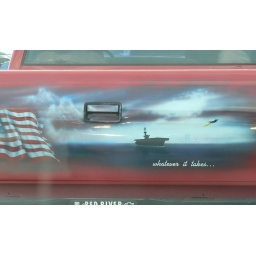
saw this on the tail gate of the truck in front of me at the red light